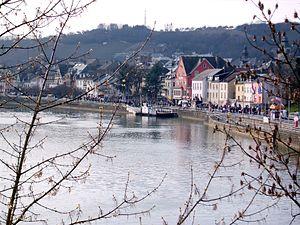
La Moselle à Wasserbillig, Luxembourg. Au milieu de l'image: Le bac qui relie les rives luxembourgeoise et allemande du fleuve Lëtzebuergesch: D'Musel zu Waasserbëlleg. An der Mëtt vum Bild: d'Fähr (Bac) iwwer de Floss.